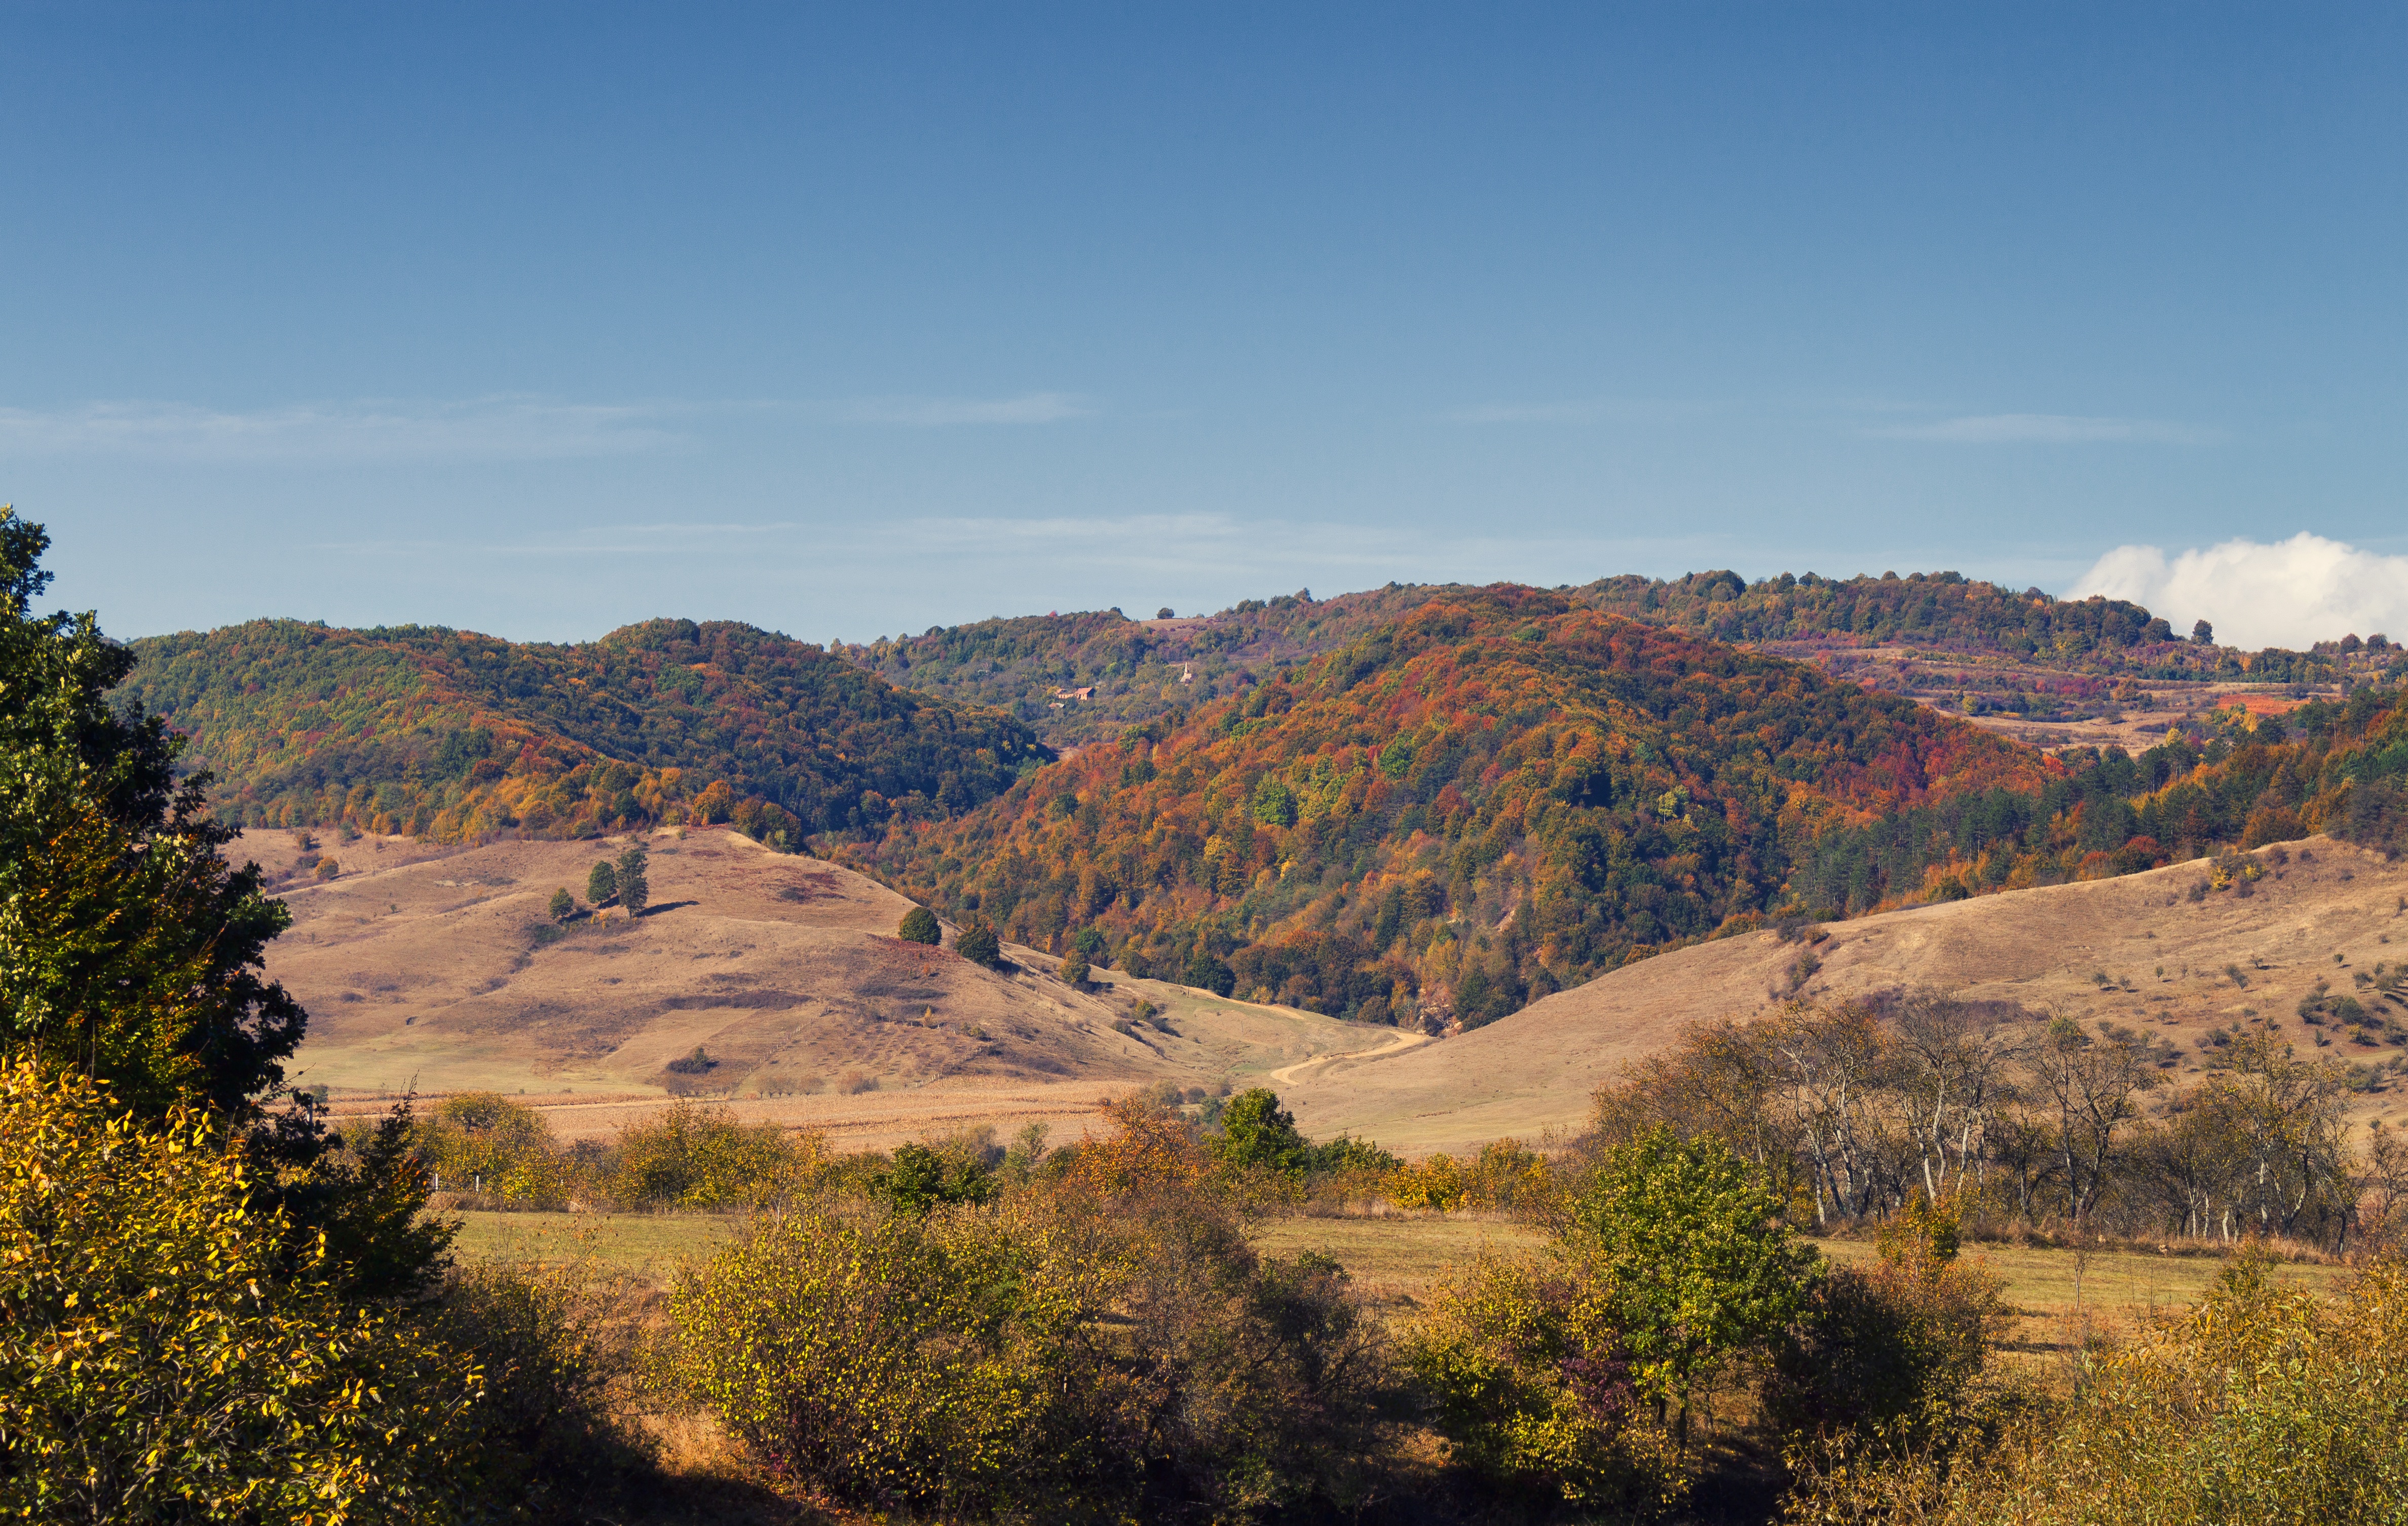
landscape, tree, nature, forest, outdoor, wilderness, mountain, sunset, trail, countryside, sunlight, fall, hill, valley, environment, foliage, red, scenic, natural, autumn, park, scenery, colorful, yellow, season, ridge, outside, landscapes, plateau, beautiful, autumn landscape, ecosystem, romania, rural area, fall trees, sunset landscape, nature landscape, beautiful landscape, forest landscape, salaj, natural environment, geographical feature, mountainous landforms